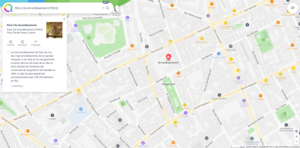
Interface de Qwant Maps
Qwant Maps est un service de cartographie en ligne français qui comme tous les autres services de Qwant respecte la vie privée de ses utilisateurs. Qwant Maps se veut être une alternative en accord avec les valeurs françaises et européennes.